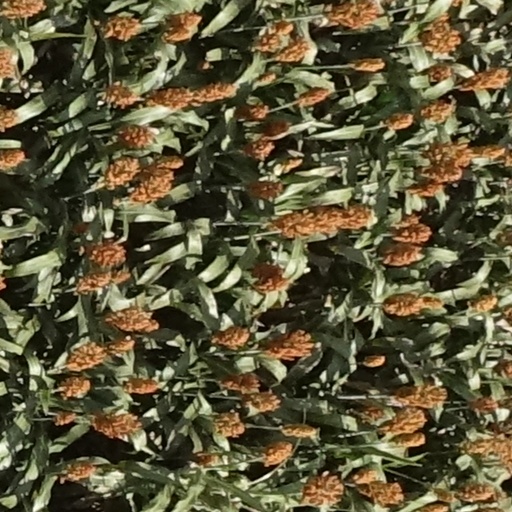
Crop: sorghum